Media in Eugene, Oregon

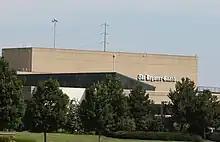
The Register-Guard building

The Eugene television market is ranked 117th in the nation with 218,200 homes with TVs and 0.204% of the U.S. market. It includes the counties of Lane, Benton, Douglas, and Coos. Among the stations it includes are: